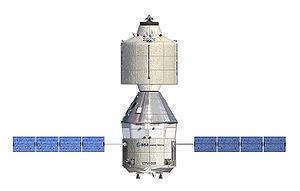
Design possible du CSTS ou EuroSoyuz - Avril 2008
Le Crew Space Transportation System, anciennement connu sous le nom de Advanced Crew Transportation System, est un vaisseau spatial de transport d'équipage étudié conjointement entre 2005 et 2008 par l'Agence spatiale européenne et l'Agence spatiale russe. Ce véhicule spatial conçu pour les opérations orbite terrestre basse devait remplacer le Soyouz russe, dont la conception remontait à une cinquantaine d'années pour la desserte de la Station spatiale internationale et fournir à l'Europe son propre système de transport d'équipage. Le CSTS devait être développé au moins en partie en réutilisant des composants du Véhicule automatique de transfert européen européen. En janvier 2009, à la suite de l'abandon du projet par l'ESA, Roscosmos mis fin aux travaux sur l'ACTS au profit d'un projet purement national, le PPTS.
Oriol, anciennement PPTS puis Federatsia, et est un vaisseau spatial russe en cours de développement dont le rôle est de transporter les cosmonautes dans l'espace. Développé à l'initiative de l'agence spatiale russe Roscosmos, il doit remplacer le vaisseau Soyouz, dont les premiers vols remontent aux années 1960. Les premières études remontent à 2009 mais le projet est victime de nombreux remaniements durant sa phase de conception et de problèmes récurrents de financement qui caractérisent tout le programme spatial russe. Courant 2020 le premier vol sans équipage est programmé en 2023 et avec équipage en 2025. La version de base est conçue pour desservir l'orbite terrestre basse mais une version est prévue pour amener un équipage jusqu'à la Lune. Le premier vol de cette dernière version est prévu en 2029.
Le véhicule automatique de transfert européen, ou ATV, est un vaisseau cargo spatial développé par l'Agence spatiale européenne pour ravitailler la Station spatiale internationale. Capable de s'amarrer automatiquement à la station comme les vaisseaux russes Progress-M, ce vaisseau cargo peut transporter environ 7,7 tonnes de fret. Il a la capacité de ravitailler la station en consommables, de transporter les pièces de rechange destinées à l'intérieur de la station lorsqu'elles sont compatibles avec le gabarit des écoutilles russes. Ses propulseurs et la réserve de carburant dont il dispose lui permettent de rehausser l'orbite de la station dégradée par la traînée de l'atmosphère résiduelle.